Sam Benady

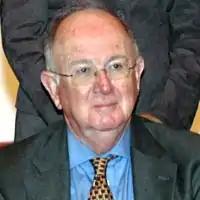
Benady in 2008.

Samuel G. Benady (born 11 September 1937 in Gibraltar) is a Gibraltarian historian, novelist and retired paediatrician of Sephardic Jewish descent. He has been a regular contributor to the Gibraltar Heritage Trust's Journal, and lecturer in the Gibraltar Museum, and author of several works related to the history of Gibraltar and also works of fiction. According to the "Gibraltar Chronicle", Benady is "Gibraltar’s well known and prolific author".